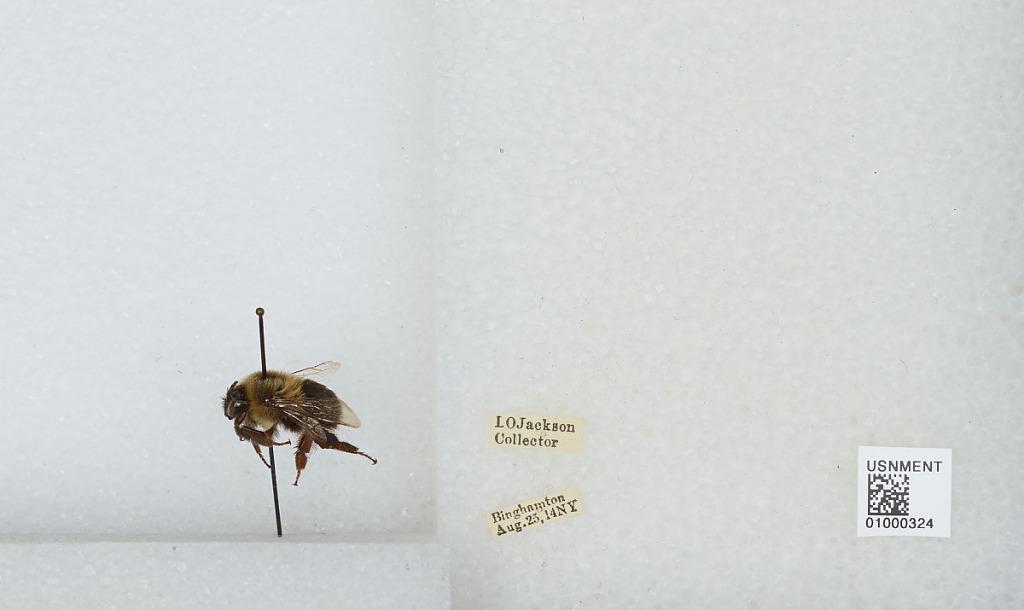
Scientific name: Bombus (Pyrobombus) impatiens Cresson
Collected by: L. Jackson
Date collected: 1914-8-25
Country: United States
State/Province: New York
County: Broome
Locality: Binghamton
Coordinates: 42.0987, -75.918